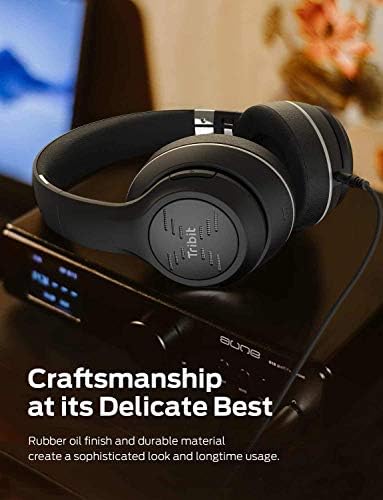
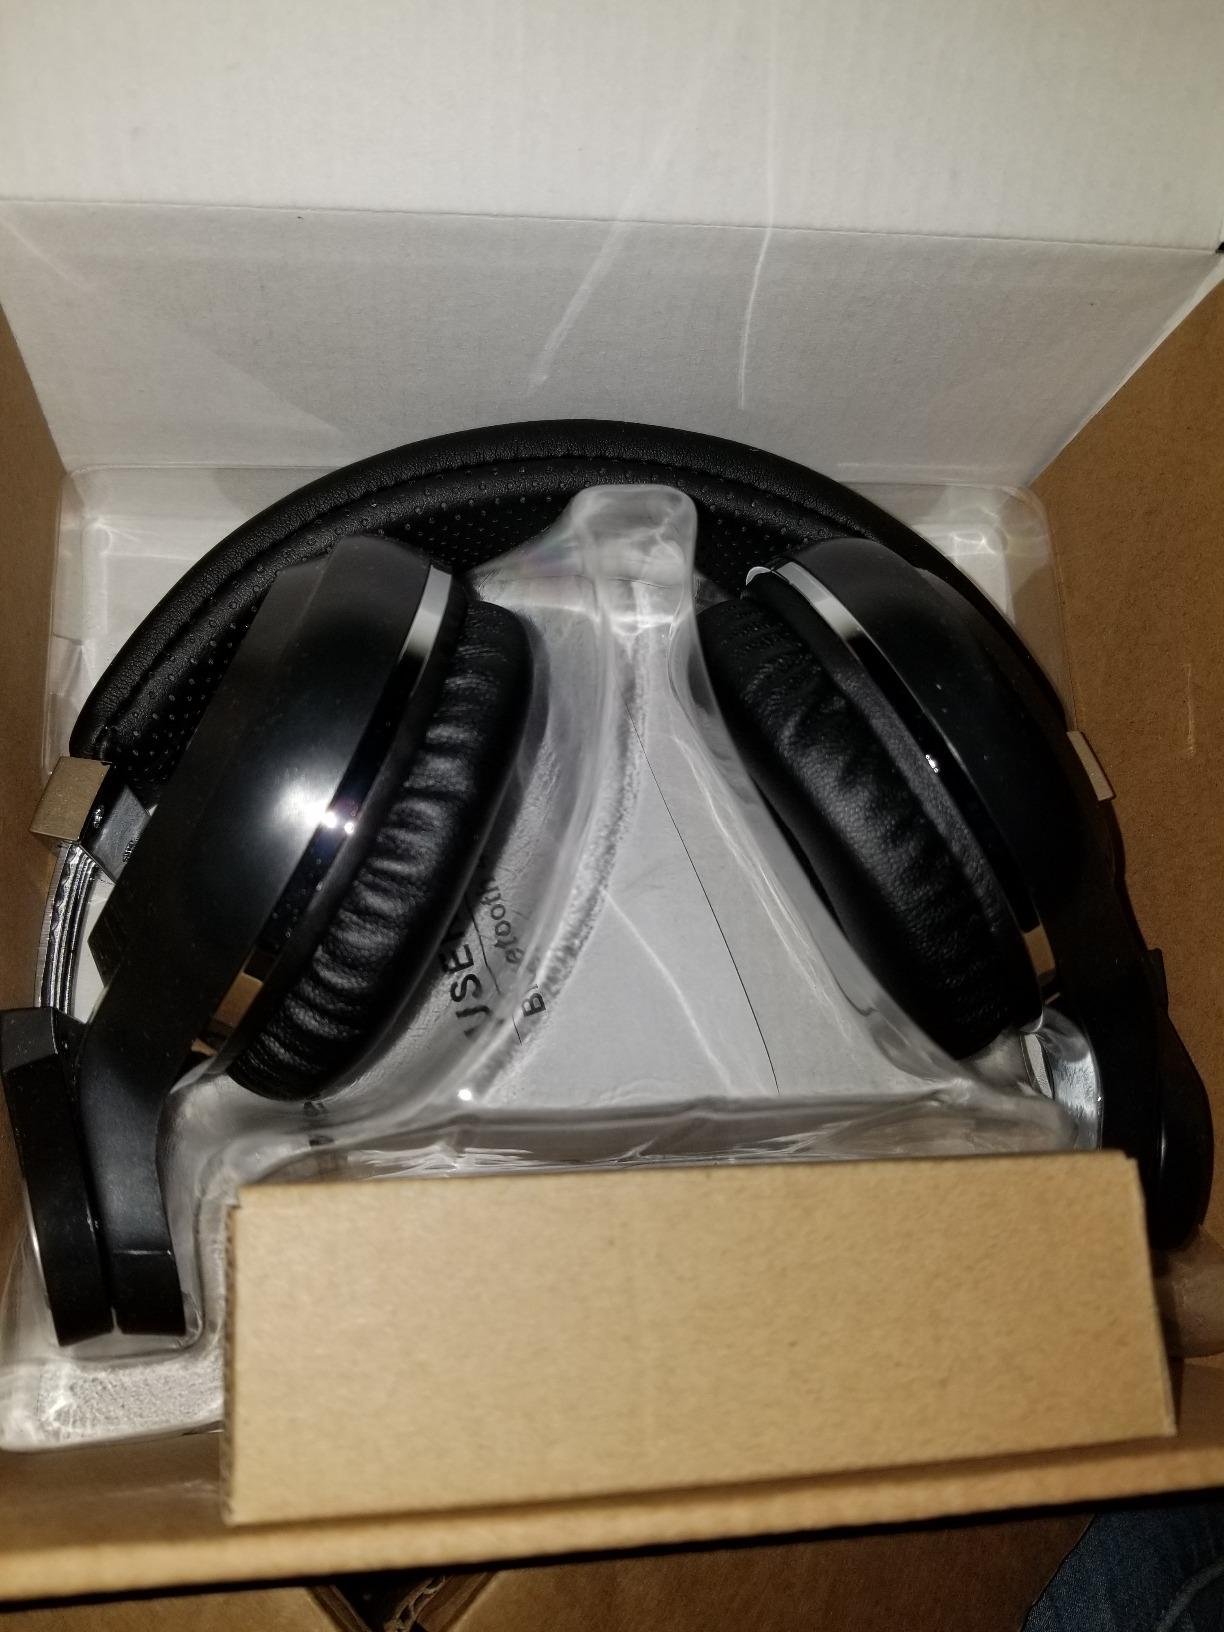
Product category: headphones
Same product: no